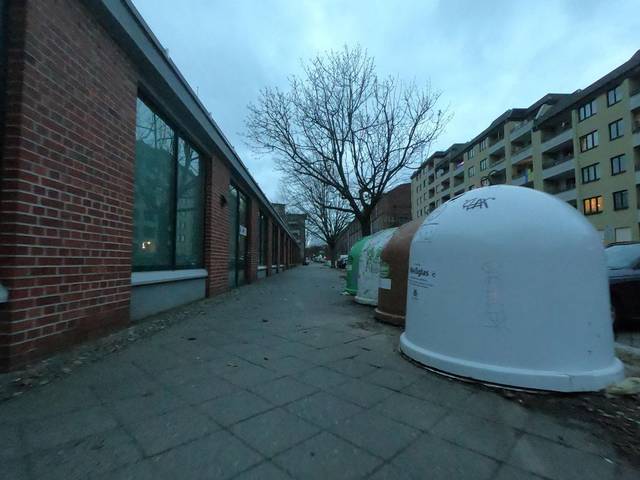
Region: Germany
Coordinates: 52.539, 13.385